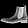
Label: Ankle boot